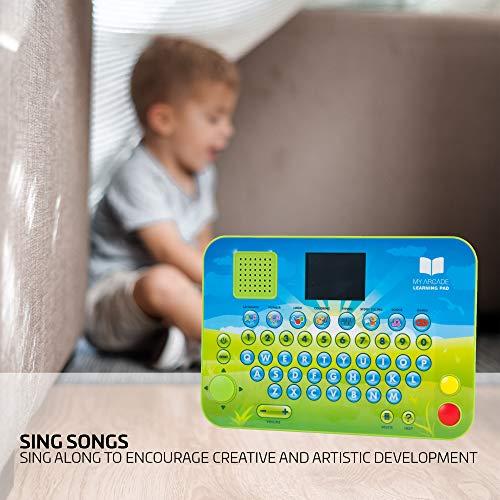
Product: dreamGEAR My Arcade Learning Pad Educational Toy: 70 Brain and Puzzle Games, Over 200 Retro Style Games, Listen to Stories, Sing Songs, Play Games, 2.75 Inch Color Display, Battery Powered
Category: Toys & Games | Kids' Electronics | Systems & Accessories | Electronic Systems
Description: Over 200 Retro Style Games - For some fun after learning sessions; Puzzle, racing, sports, and more.
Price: $40.53
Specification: ProductDimensions:1.5x4x7inches|ItemWeight:3.2ounces|ShippingWeight:1.15pounds(Viewshippingratesandpolicies)|Manufacturer:DreamGEAR(CE)|ASIN:B01FY1VEUE|Californiaresidents:ClickhereforProposition65warning|Itemmodelnumber:DGUN-2865|DatefirstlistedonAmazon:May20,2016